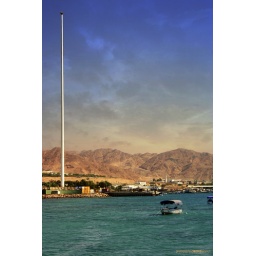
(Quiet sky version) Shot on a boat in Aqaba, Jordan.